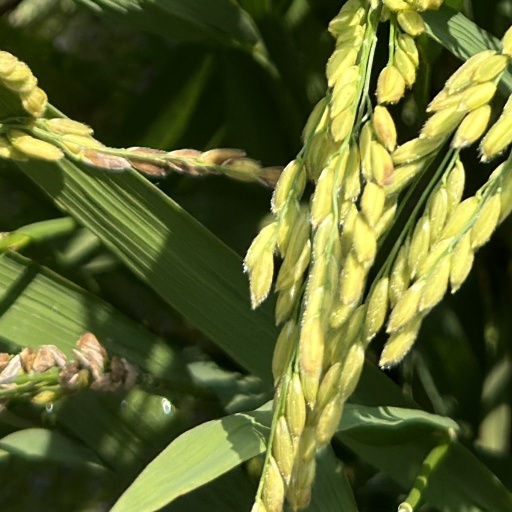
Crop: rice